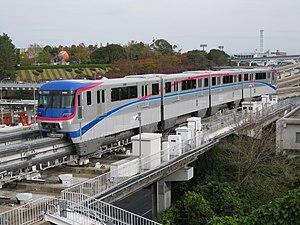
Le Japon possède l'une des principales flottes maritimes mondiales, deux compagnies aériennes internationales, un réseau routier. L'une des spécificités du transport japonais est son réseau de trains, métros et trains à grande vitesse.
Le monorail d'Osaka est un monorail de type Alweg mis en service le 1ᵉʳ juin 1990 qui circule dans plusieurs villes de la préfecture d'Osaka au Japon. Il est exploité par la compagnie Osaka Monorail Co., Ltd.